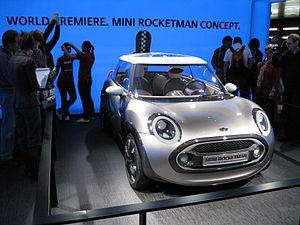
Salon international de l'automobile de Genève